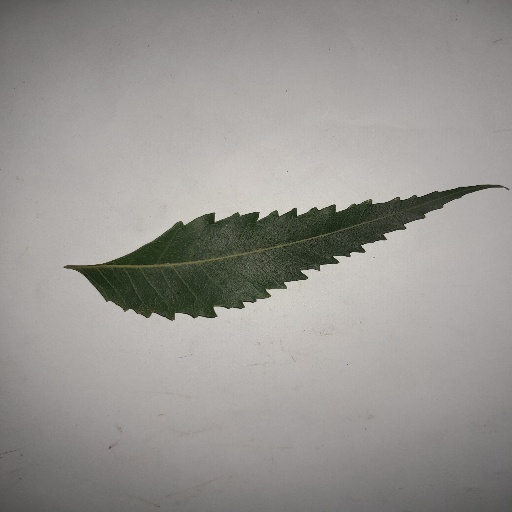
Species: Neem
Leaf condition: Healthy Leaf